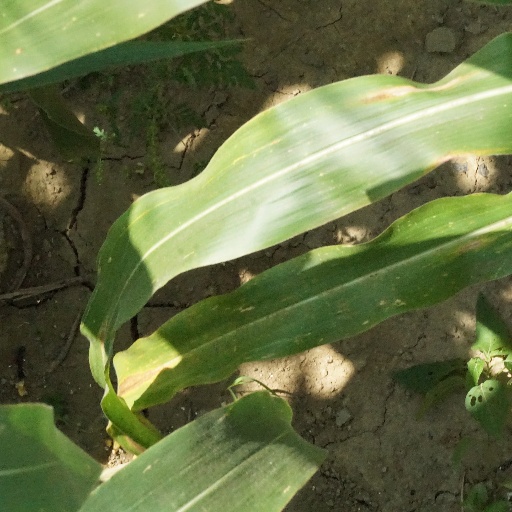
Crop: maize; corn